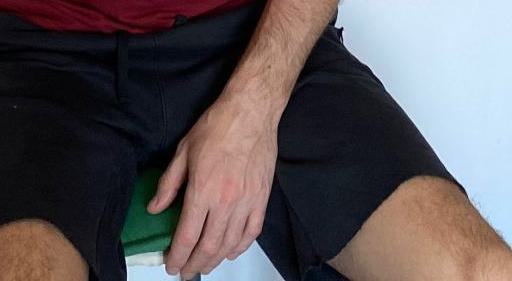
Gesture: no_gesture